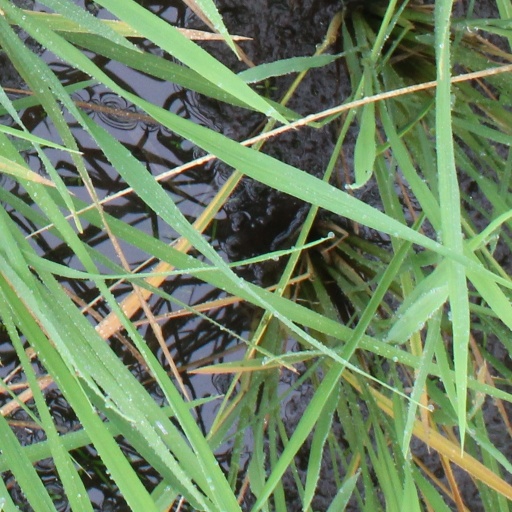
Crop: rice